Seven Sisters (conservation area)

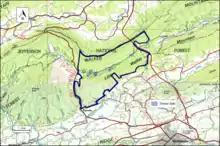
Boundary of the Seven Sisters wildland as identified by the Wilderness Society

The boundary of the wildland as determined by the Wilderness Society is shown in the adjacent map that can be expanded by selecting the icon below the map on the right. Additional roads and trails are given on National Geographic Maps 787 (Blacksburg, New River Valley, Trails Illustrated Hiking Maps, 787). A great variety of information, including topographic maps, aerial views, satellite data and weather information, is obtained by selecting the link with the wild land's coordinates in the upper right of this page.